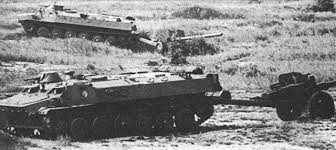
Label: MT_LB